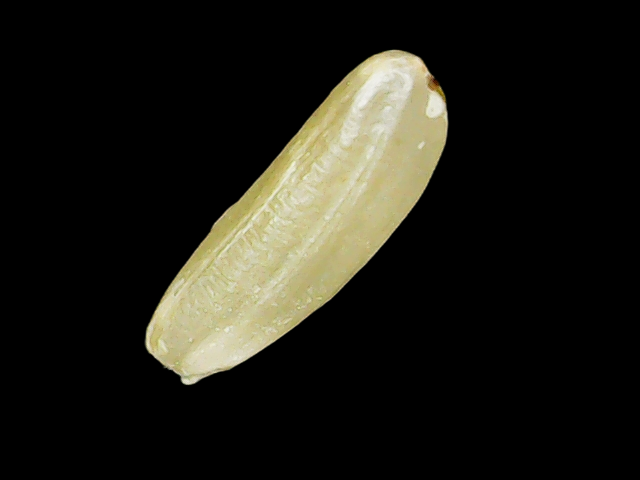
Rice variety: Binadhan12